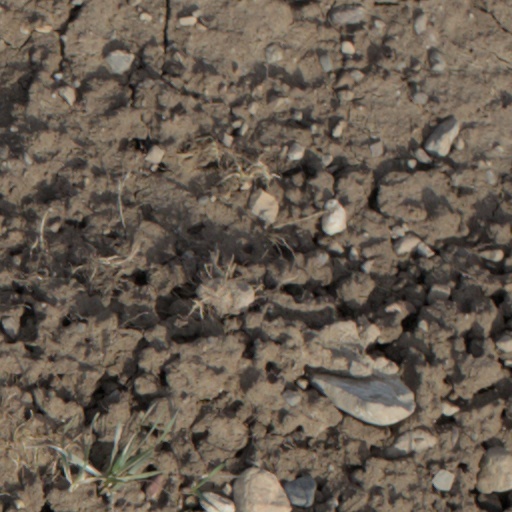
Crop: wheat